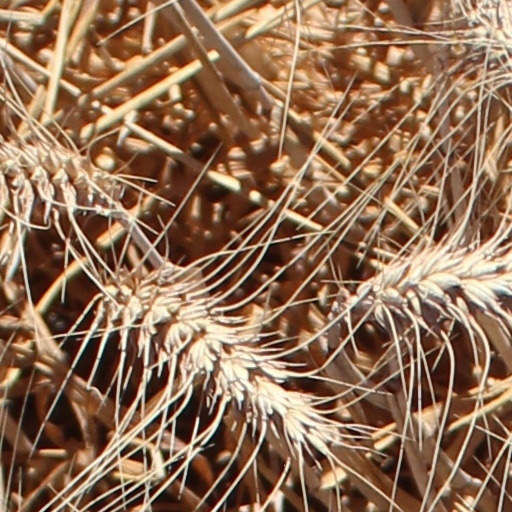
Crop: wheat